Burt Reynolds

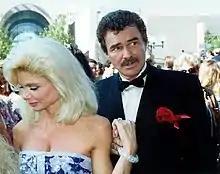
Reynolds and Loni Anderson at the 43rd Primetime Emmy Awards in 1991.

For director Blake Edwards, Reynolds starred in "The Man Who Loved Women" (1983), a remake in English of François Truffaut's 1977 film "L'Homme qui aimait les femmes", but it also failed. In an interview at about this time, he said: